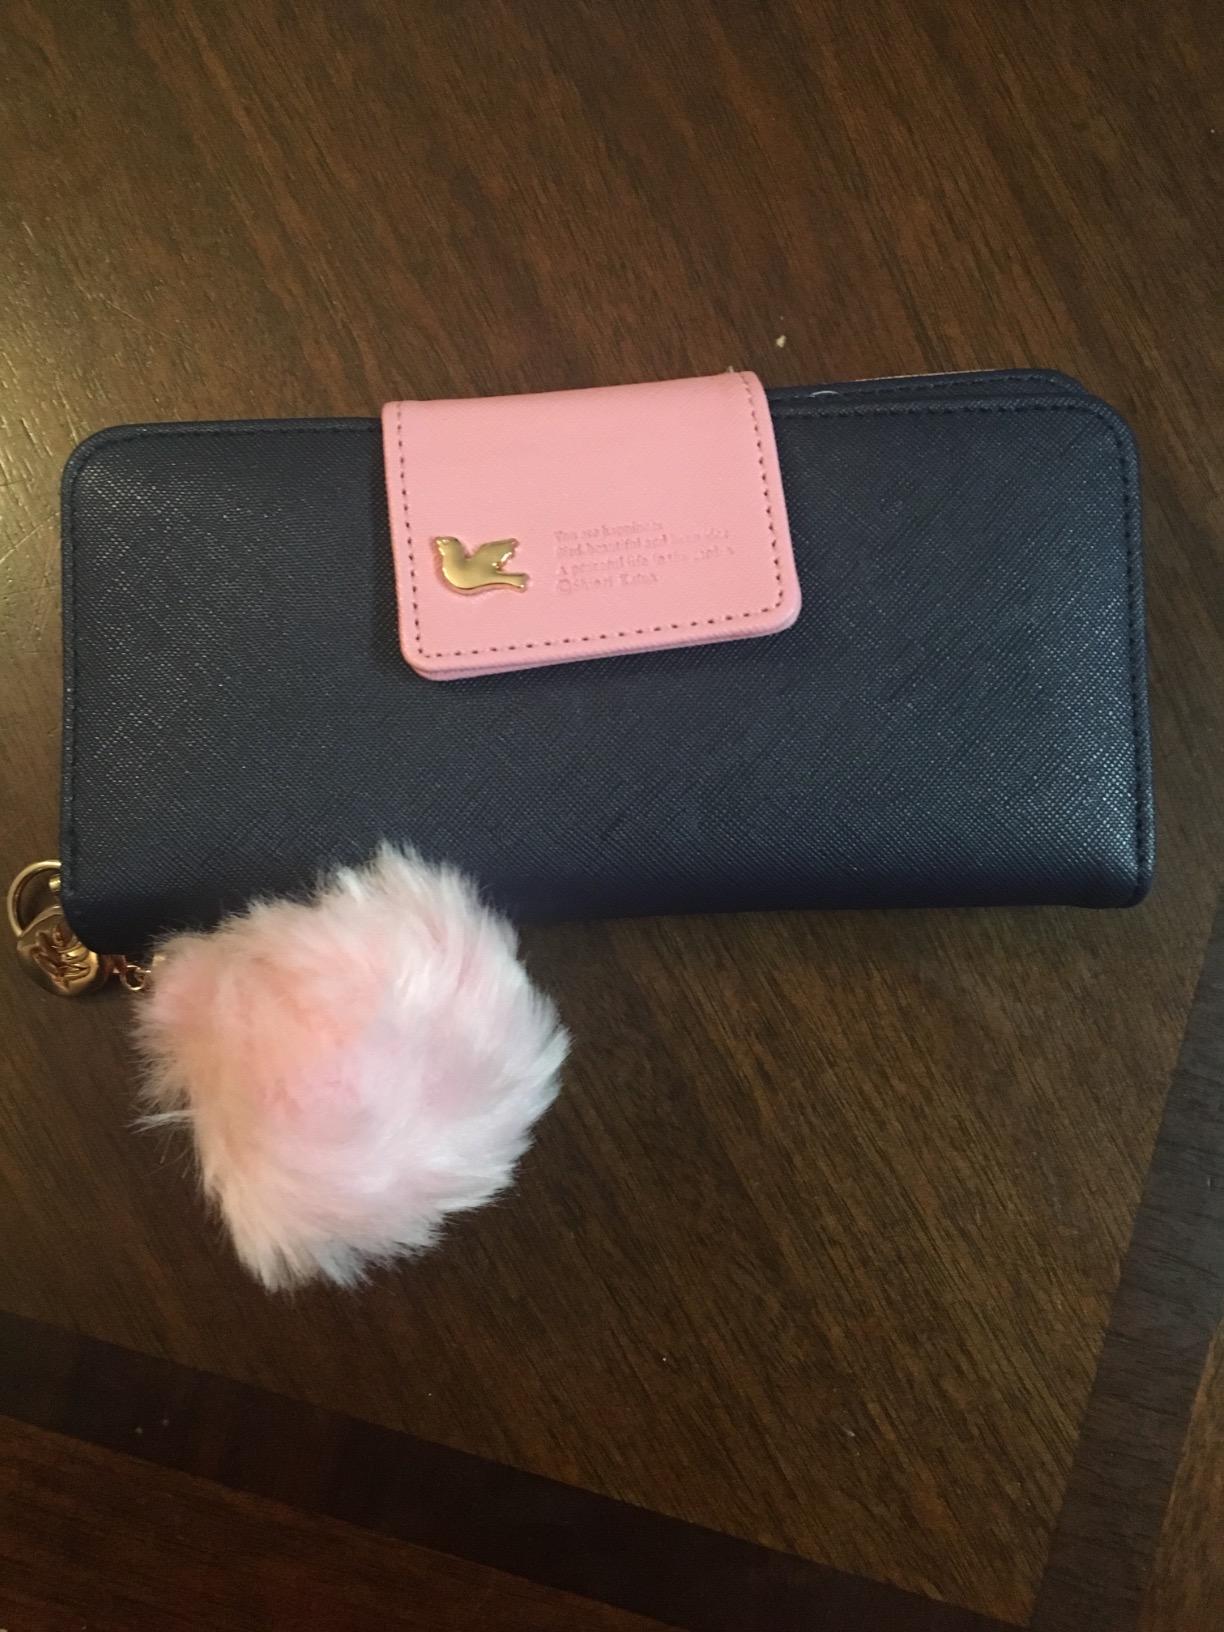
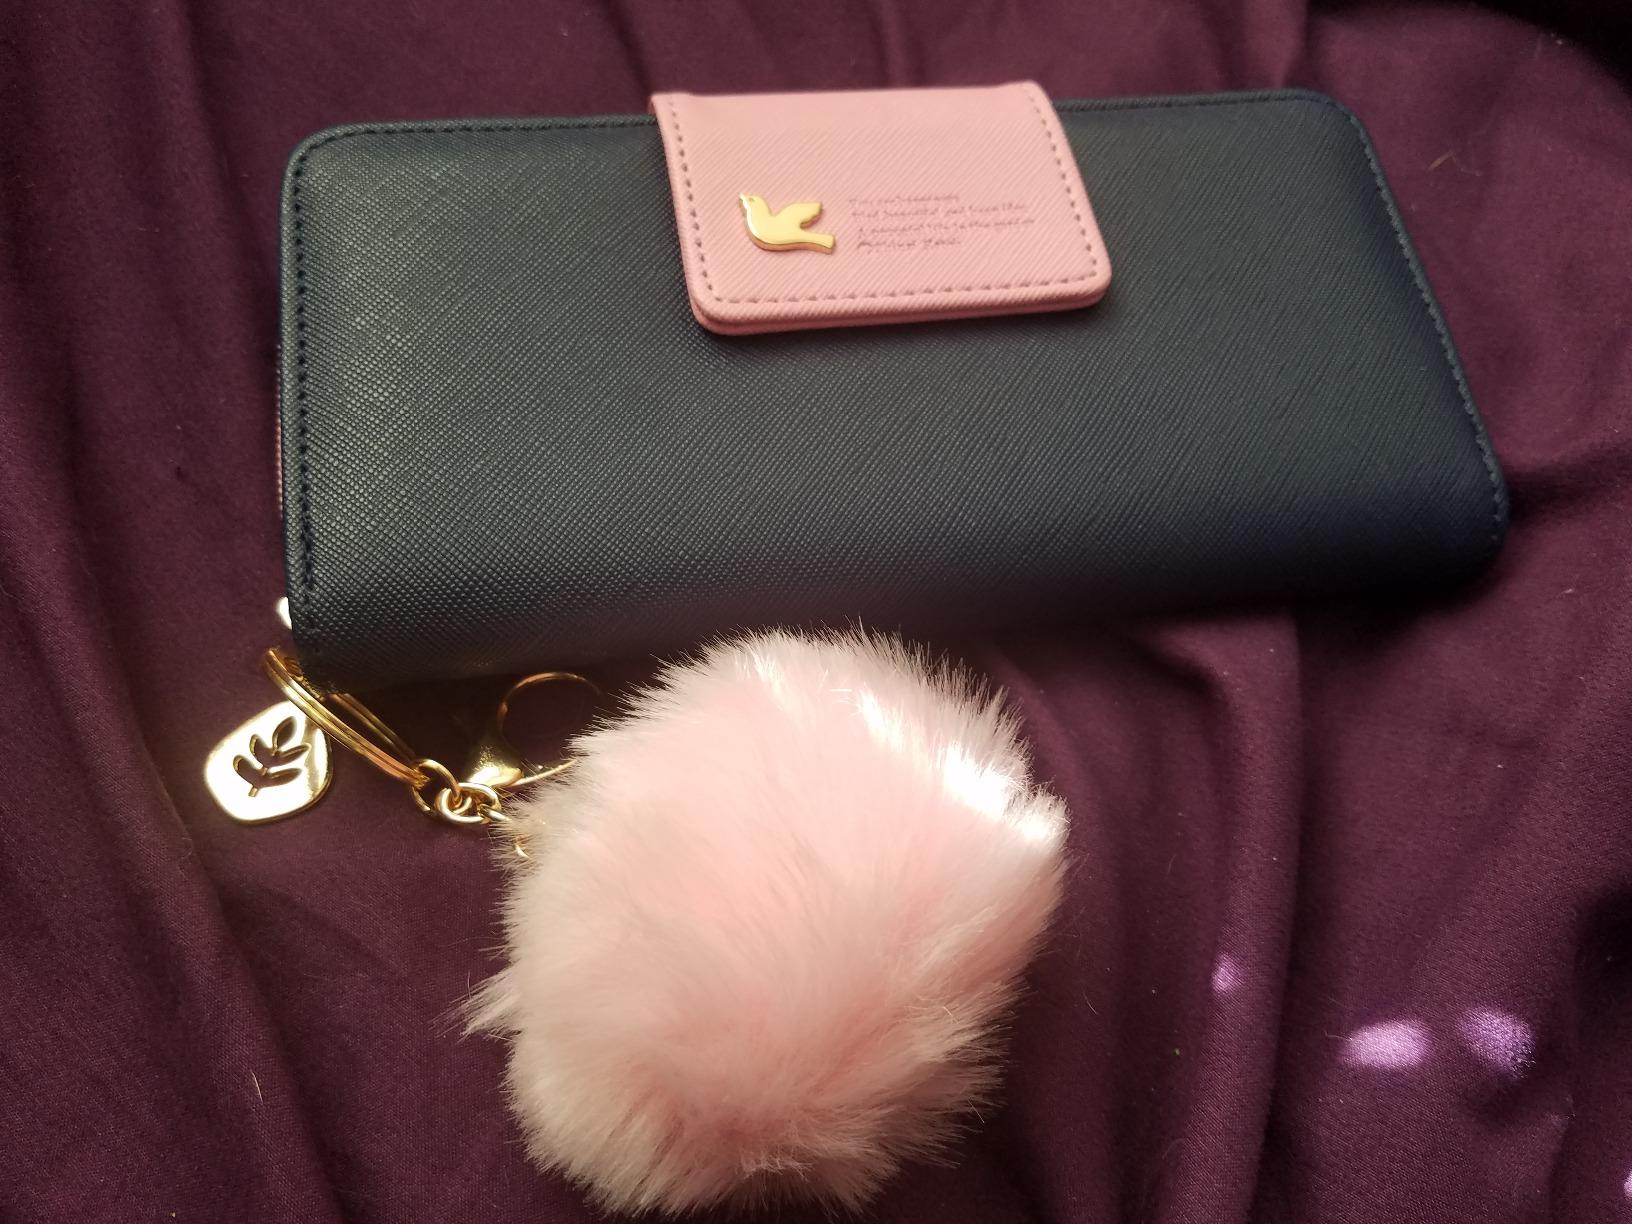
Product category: accessories_handbag
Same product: yes